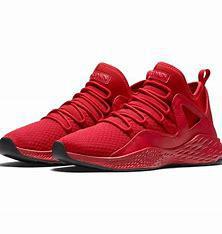
Brand: Jordan
Model: Formula 23